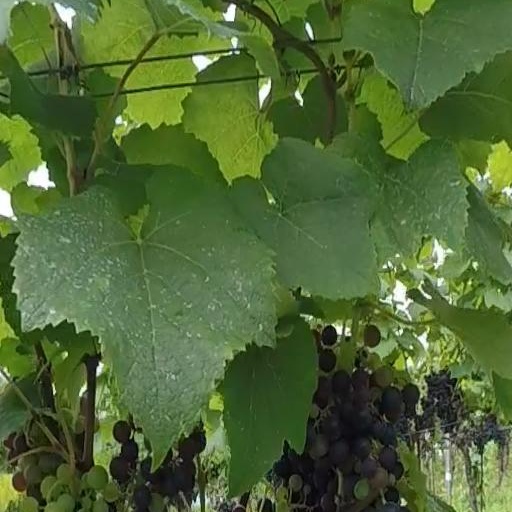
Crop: grape